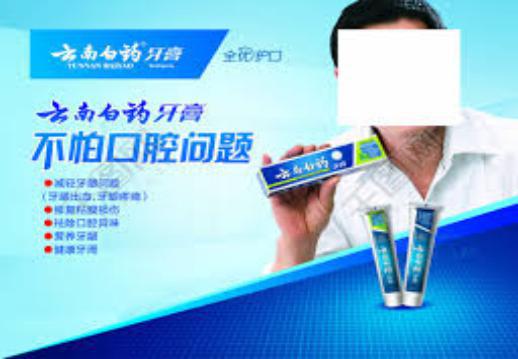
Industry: Medical